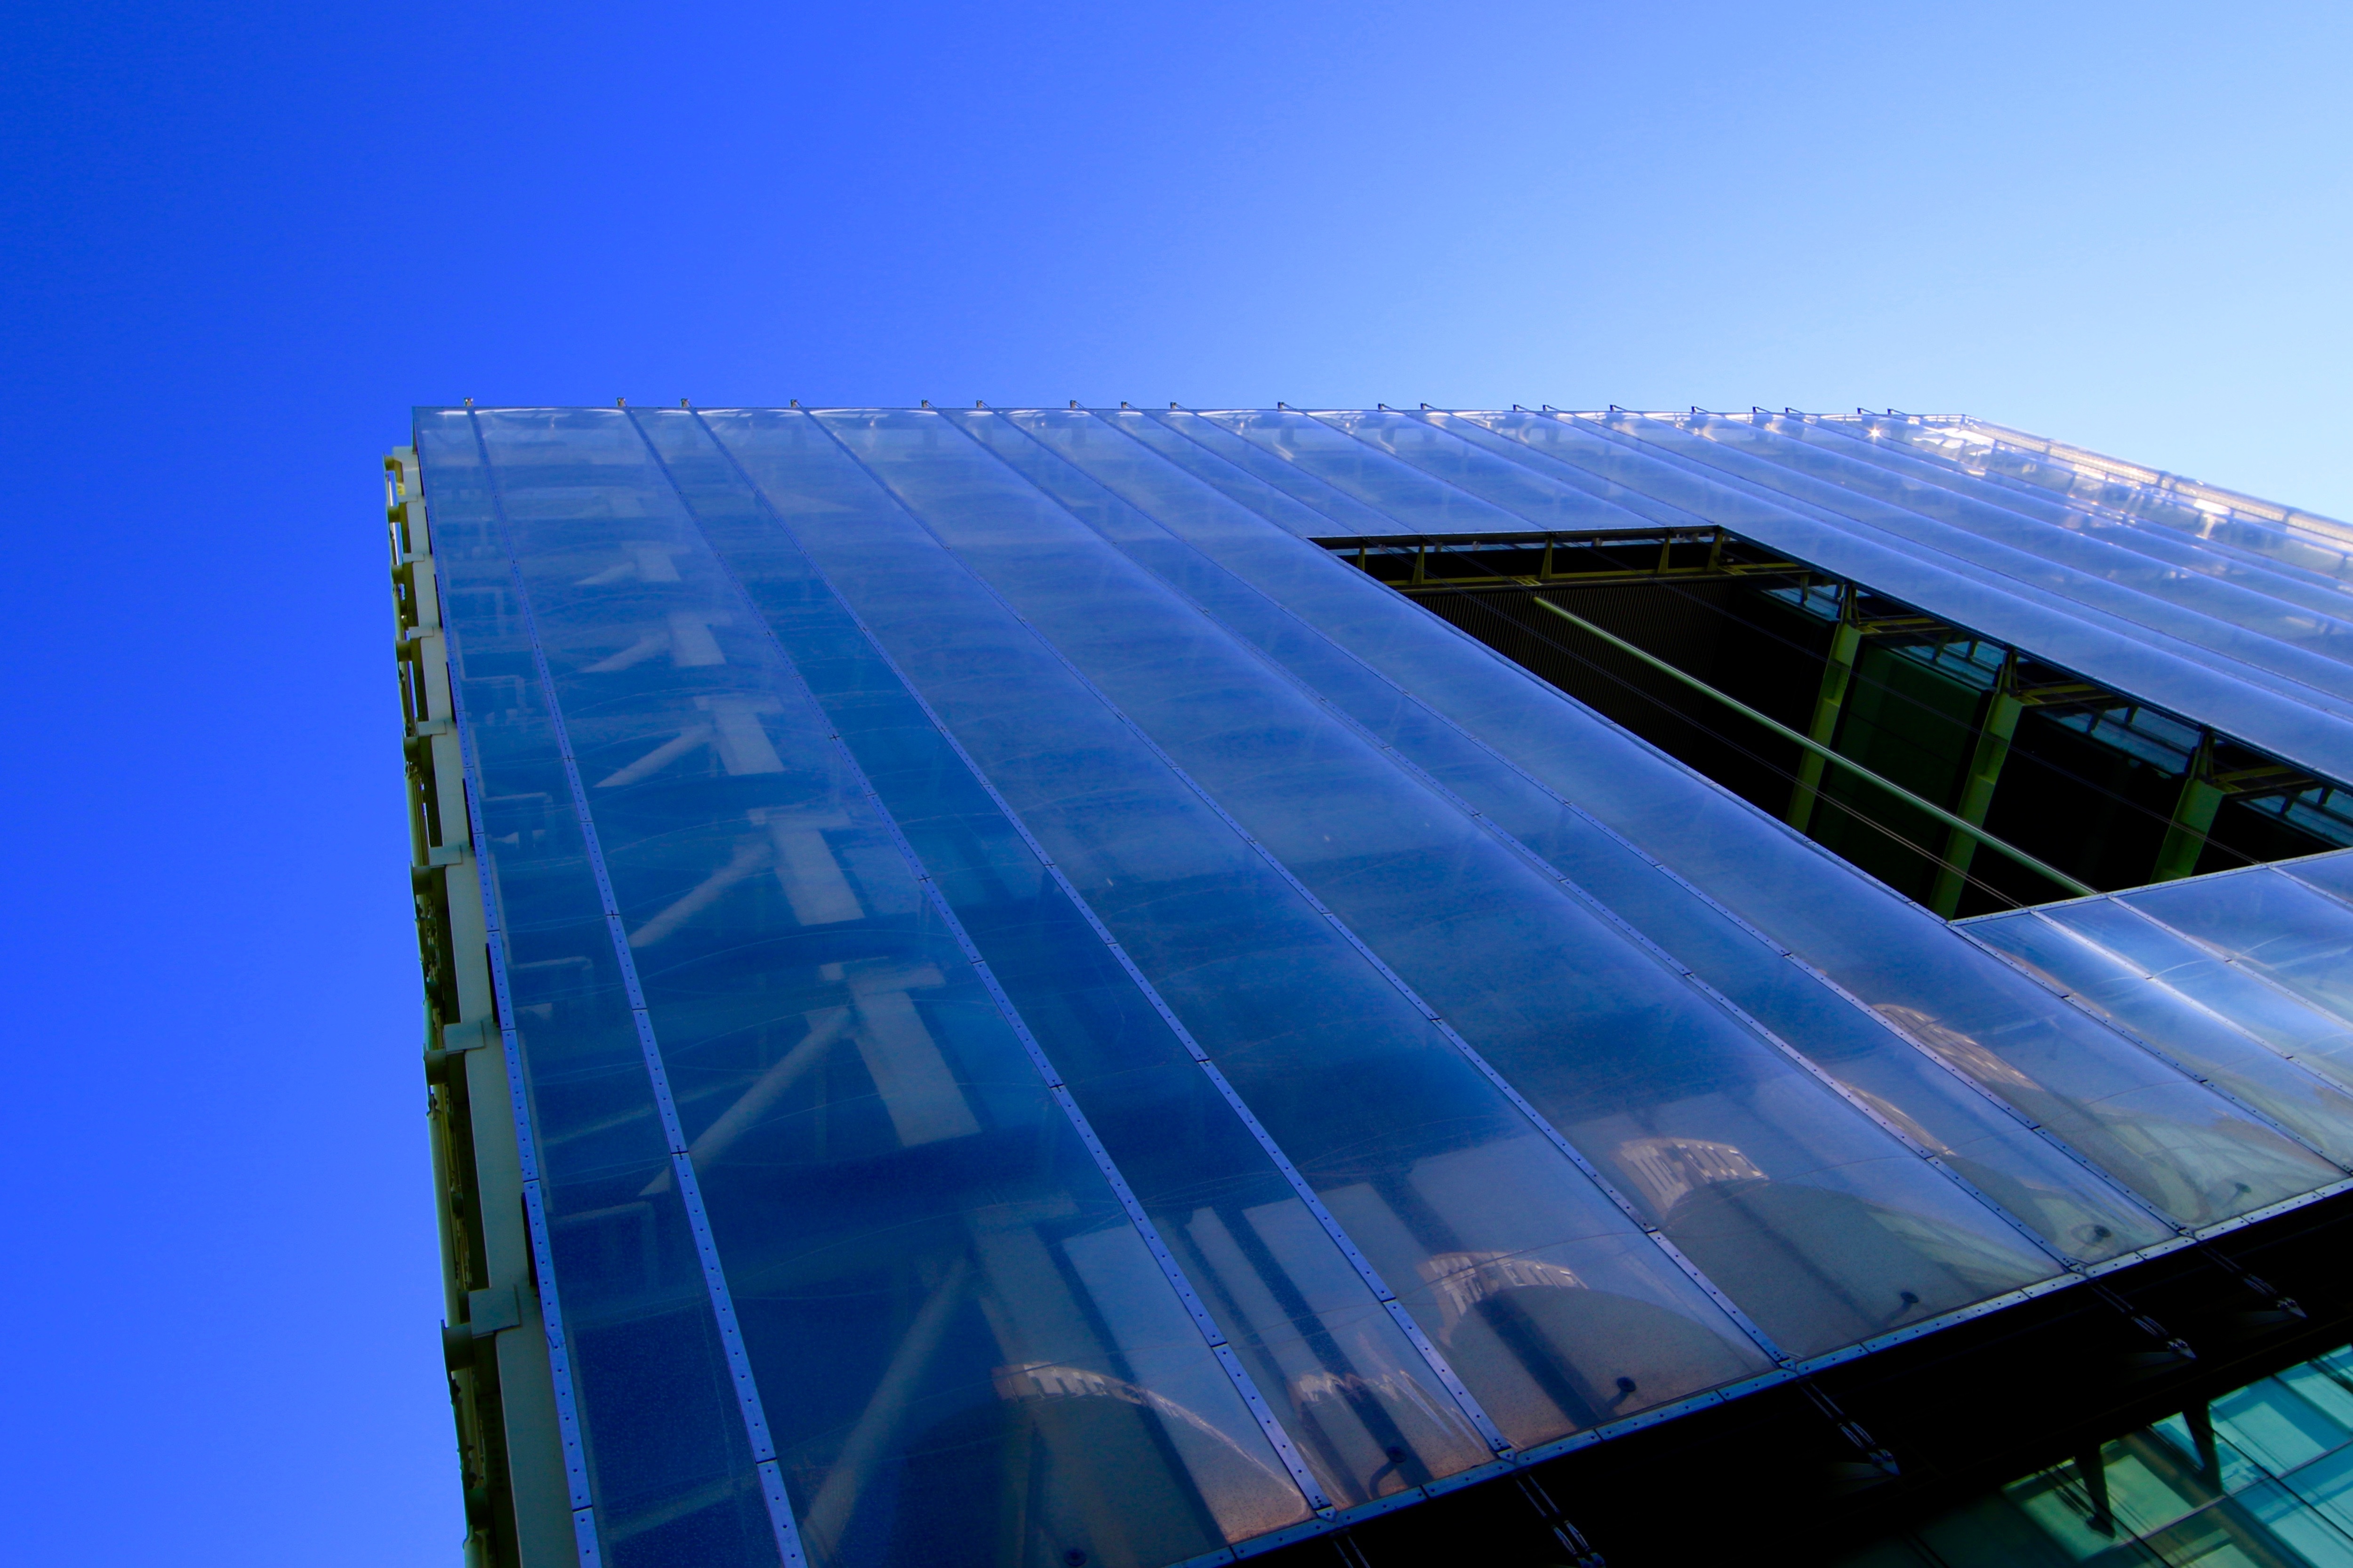
light, structure, sky, technology, sunlight, roof, skyscraper, reflection, facade, blue, stadium, energy, solar power, daylighting, atmosphere of earth, sport venue